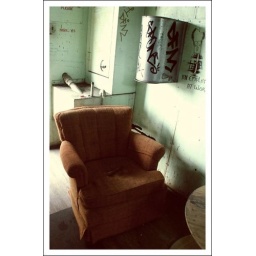
Abandoned train car in NW Portland